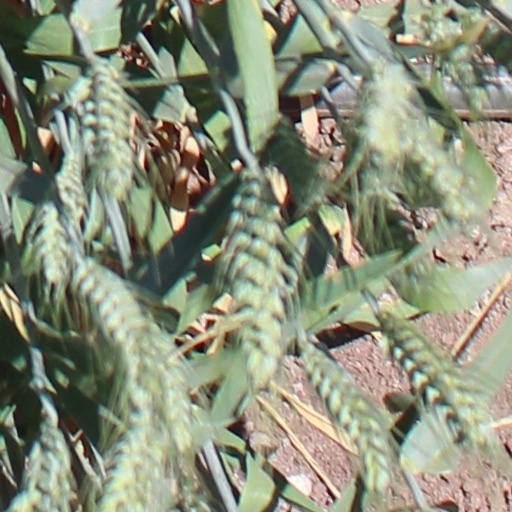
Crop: wheat